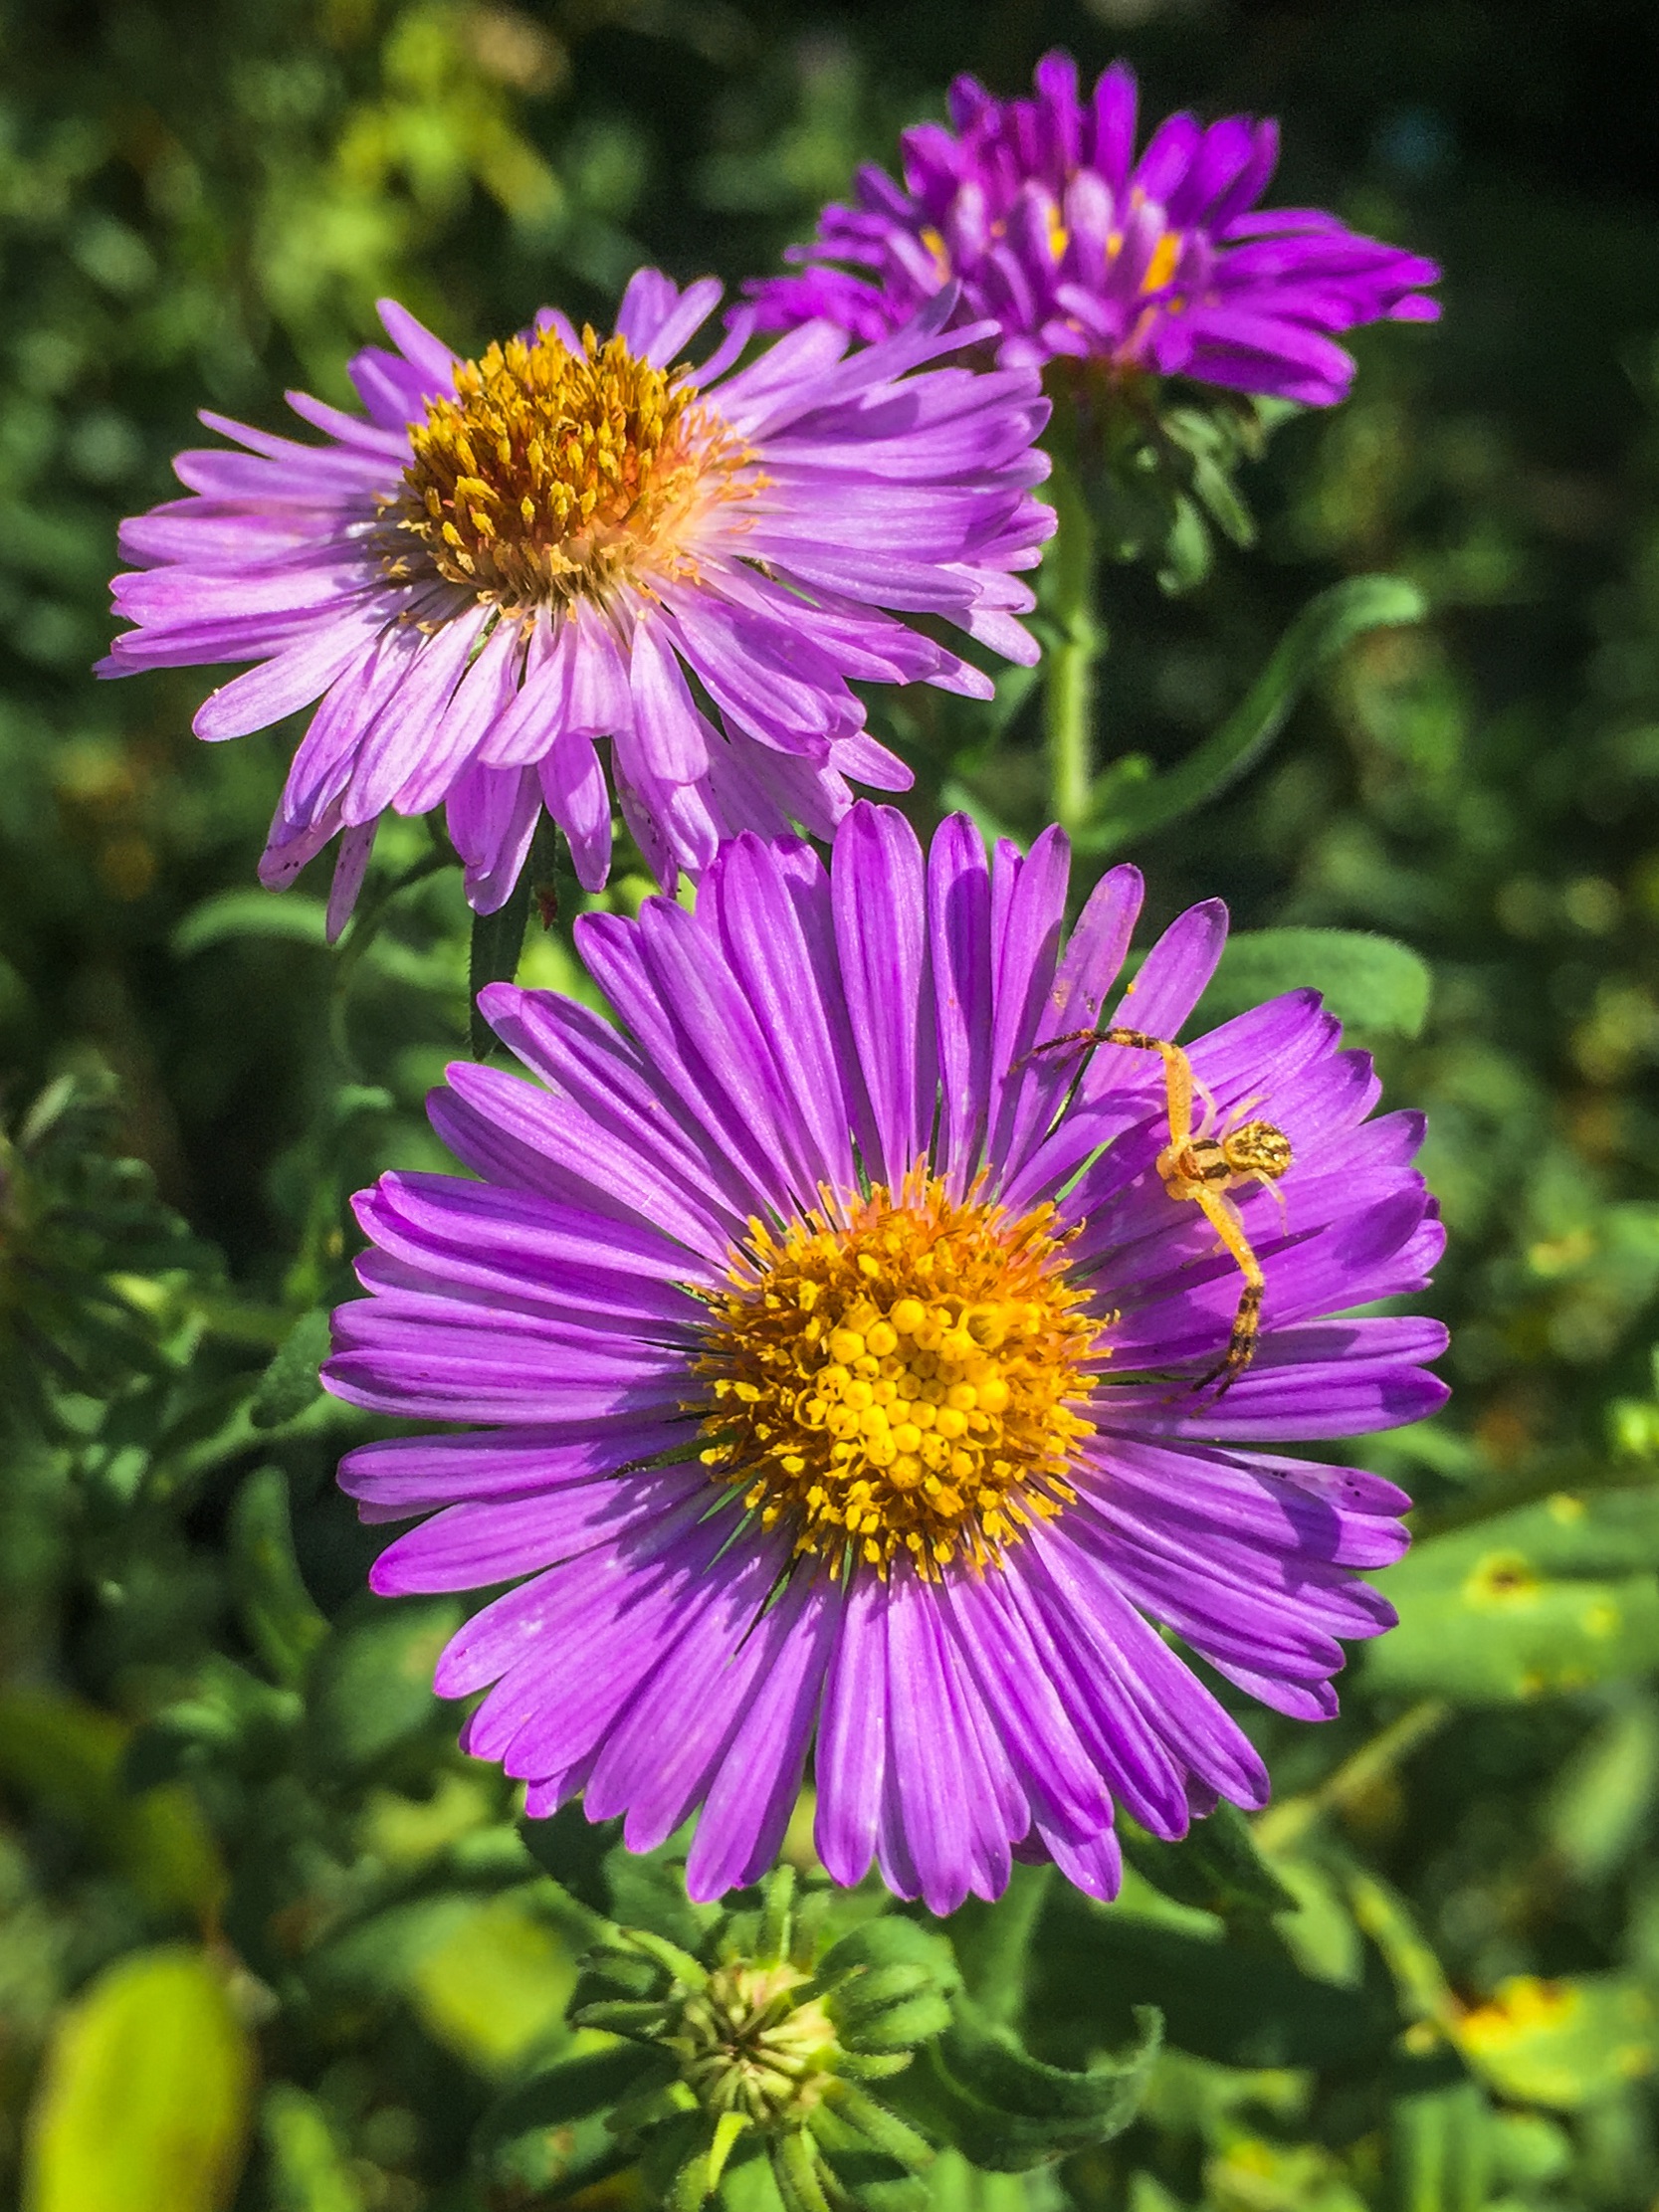
nature, plant, leaf, flower, purple, petal, pollen, macro, botany, flora, wildflower, aster, bee, macro photography, flowering plant, daisy family, annual plant, land plant, marguerite daisy, garden cosmos